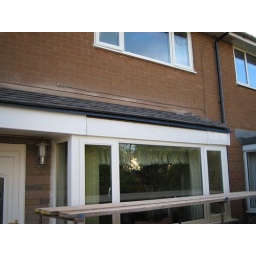
New pitched roof over the bay window and porch